Frederick I's expedition to Głogów

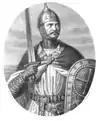
Władysław II the Exile

As a result of Poland's division into provinces after the death of Duke Bolesław III Wrymouth in 1138, his sons engaged in fratricidal conflict. The eldest, Władysław, was banished from the country. Even before the overthrow of the senior, the castellan of Głogów conspired against his lord, joining the opposition led by Duke Bolesław IV the Curly, who seized the Silesian province along with Głogów in 1146.